Castle of Vila Nova de Cerveira

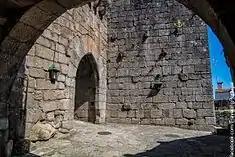
The stone gates of the castle

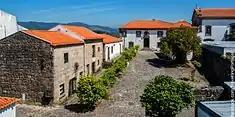
A view of the former municipal seat within the walls of the castle

The castle is situated in an urban context, addorsed and distinct on the right bank of the Minho River, over a small portion of the wall, that extends along the border of the city. Its interiors are occupied by constructions adapted for their use as hostel, including its restaurant which is distinctly different to the surrounding classified structure.